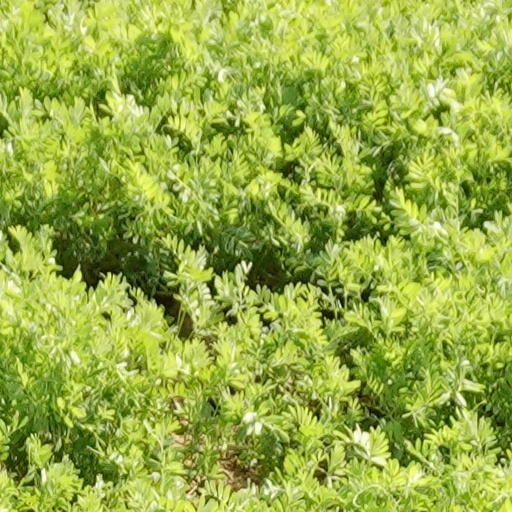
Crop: wheat